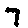
Label: 7